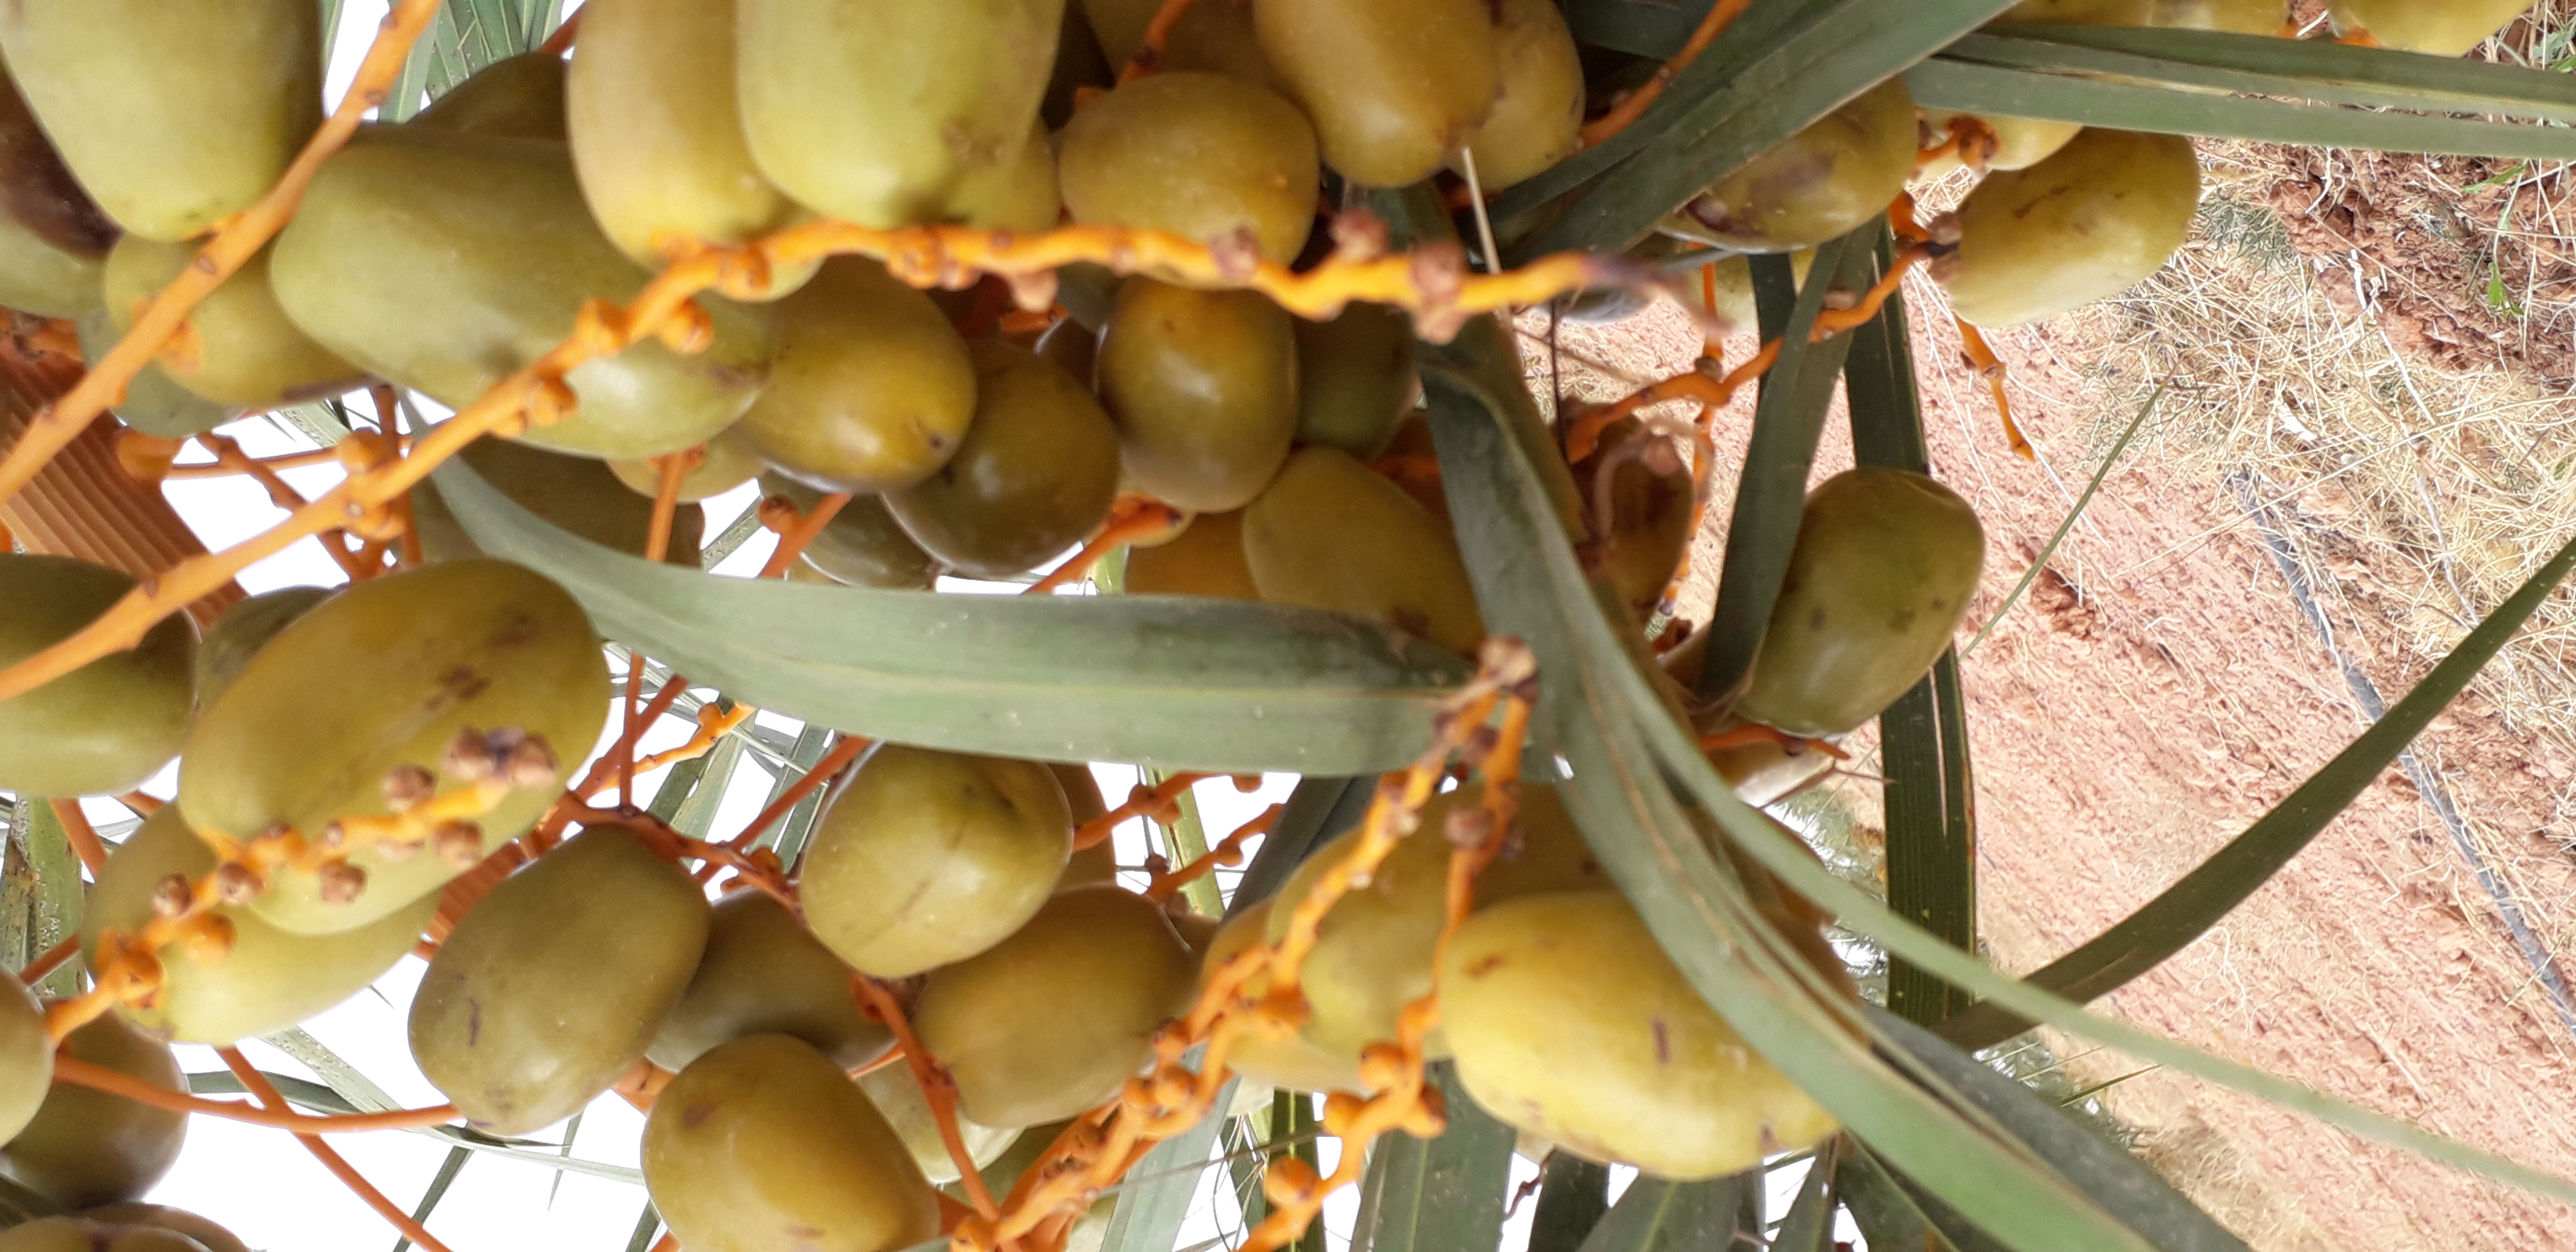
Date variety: Boufagous